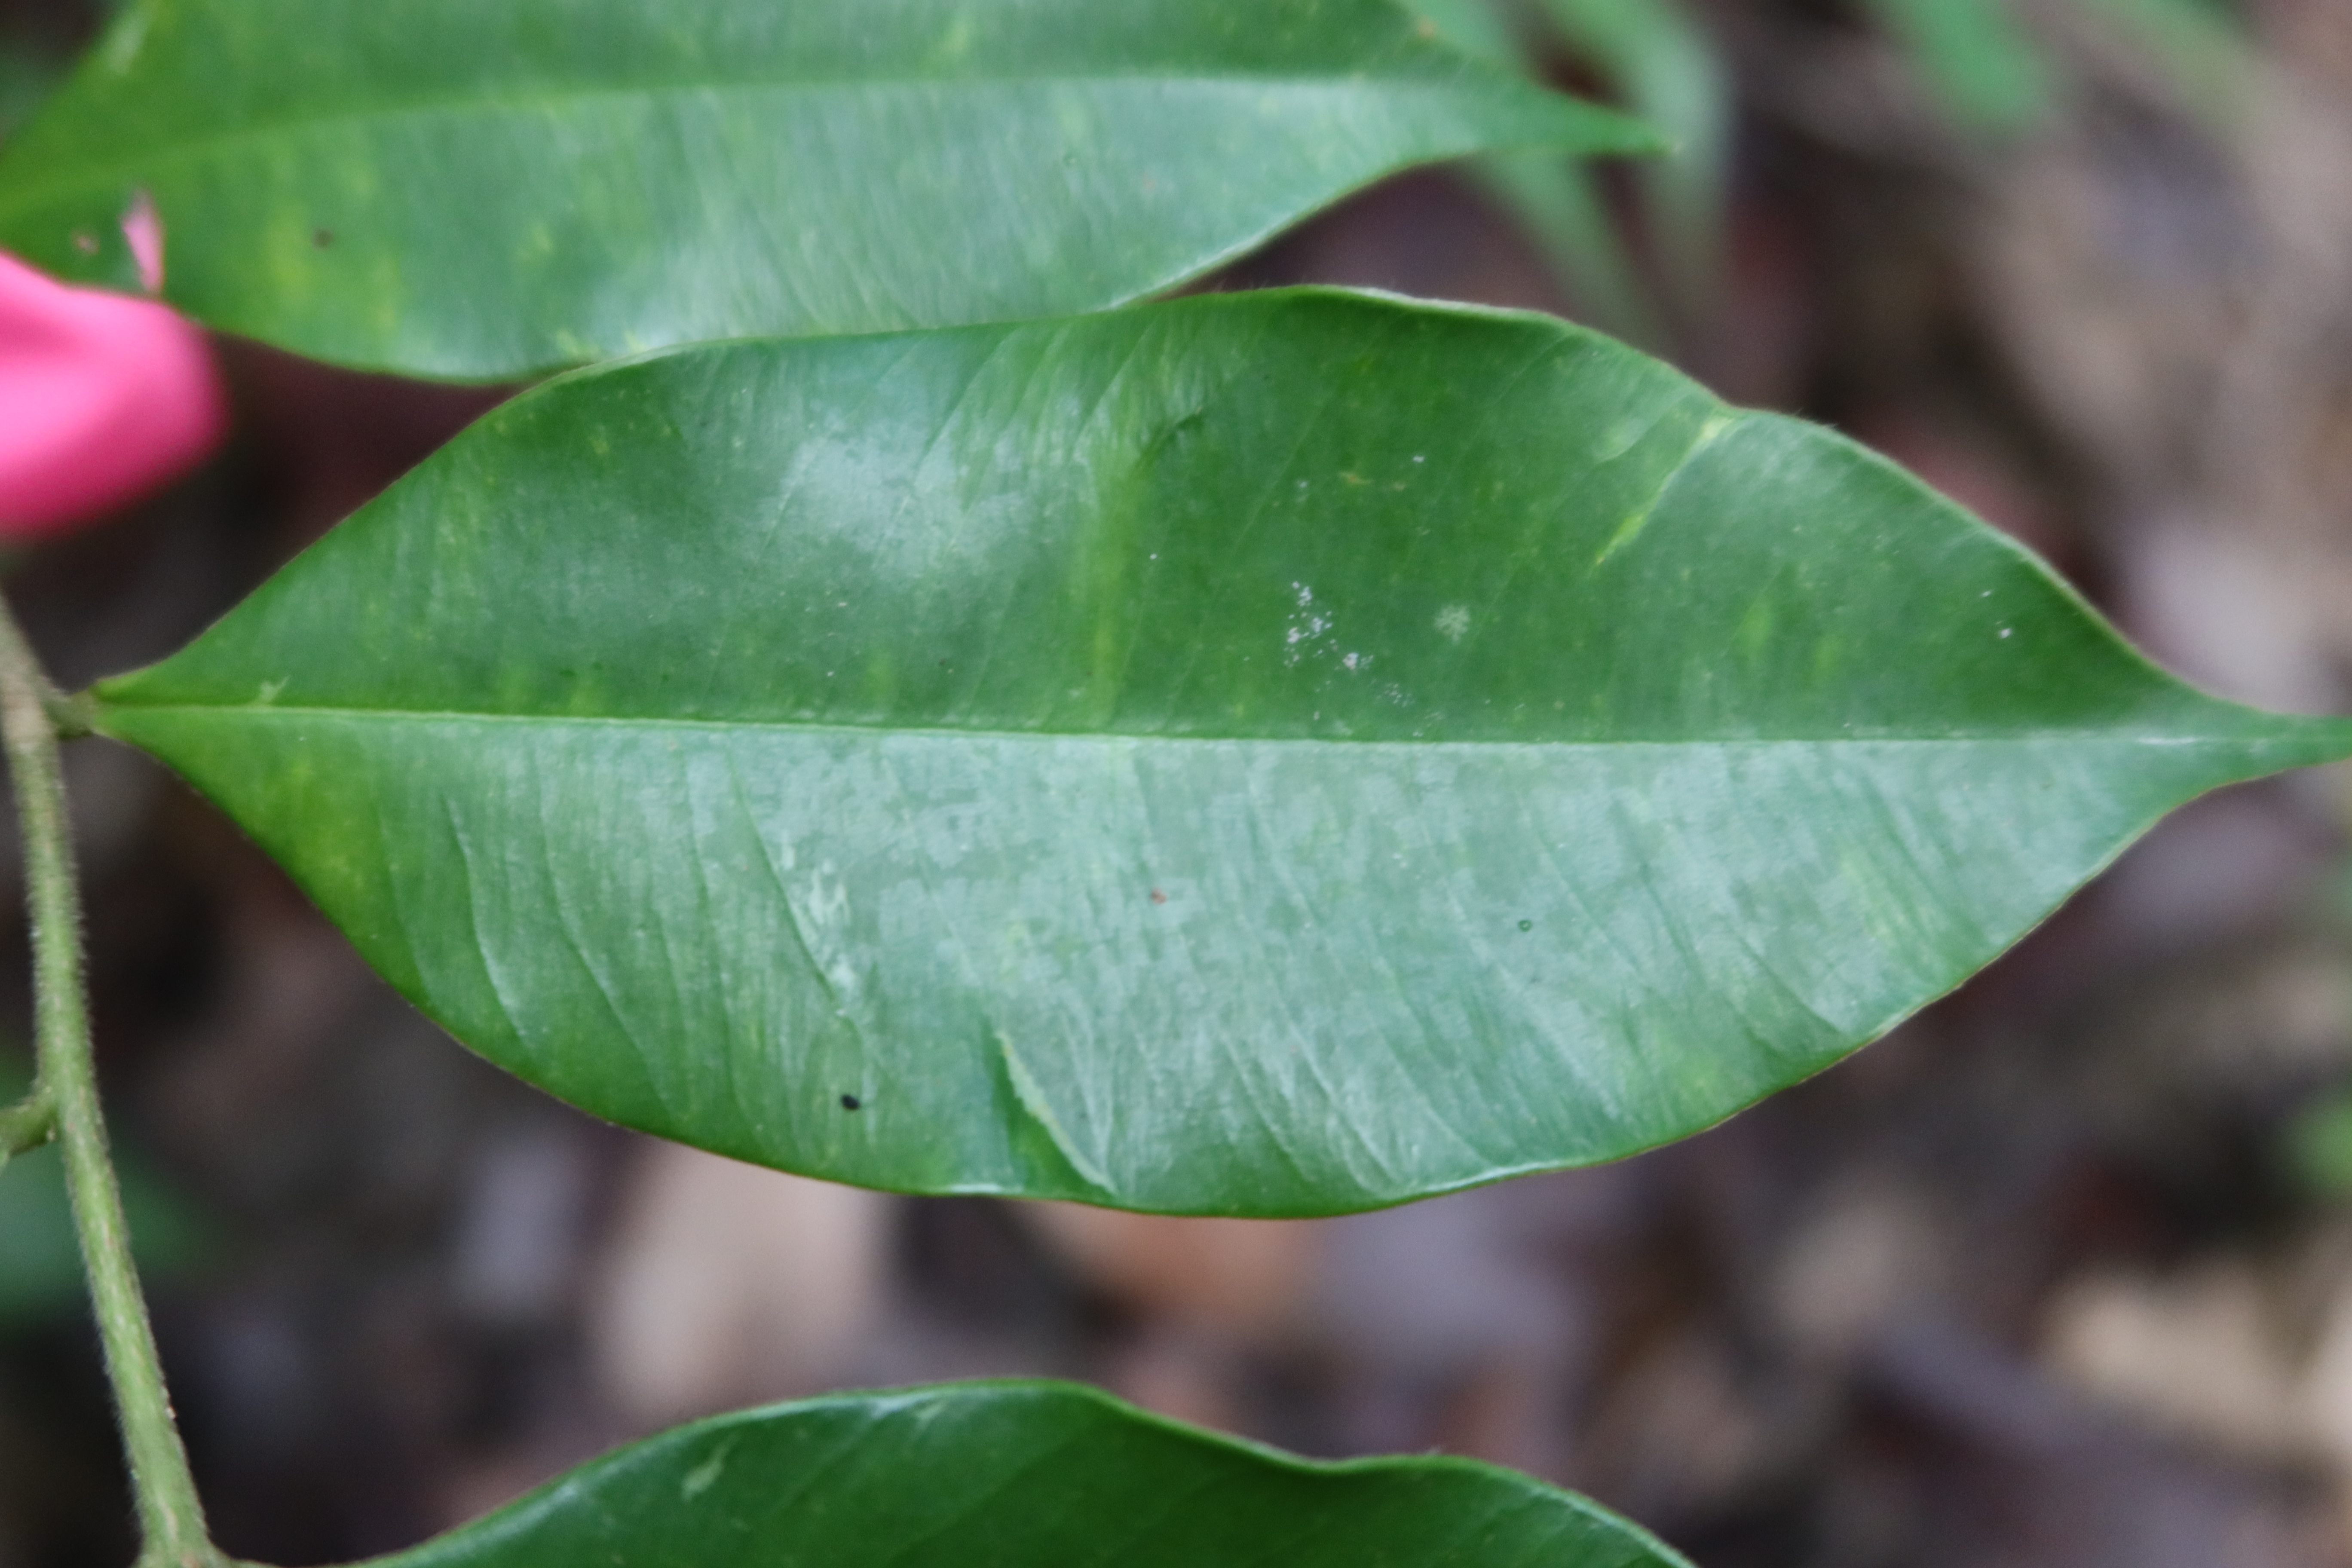
Label: Mealy bugs